Tallulah Falls School

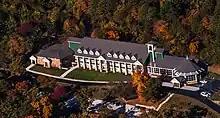
An aerial view of the school captured in fall 2014. This image showcases the recently expanded and renovated upper school academic building. Photo/Marie Nease-Wing Dreamer Photography

Tallulah Falls School is a private boarding and day school located in the town of Tallulah Falls, Georgia, United States, within Habersham and Rabun Counties. The school is located on a wooded campus in northeast Georgia on the southern slopes of Cherokee Mountain at the foothills of the Appalachian chain. The school was founded in 1909 by Mary Ann Lipscomb of Athens.